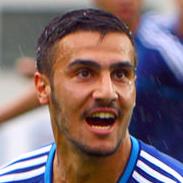
Age: 18